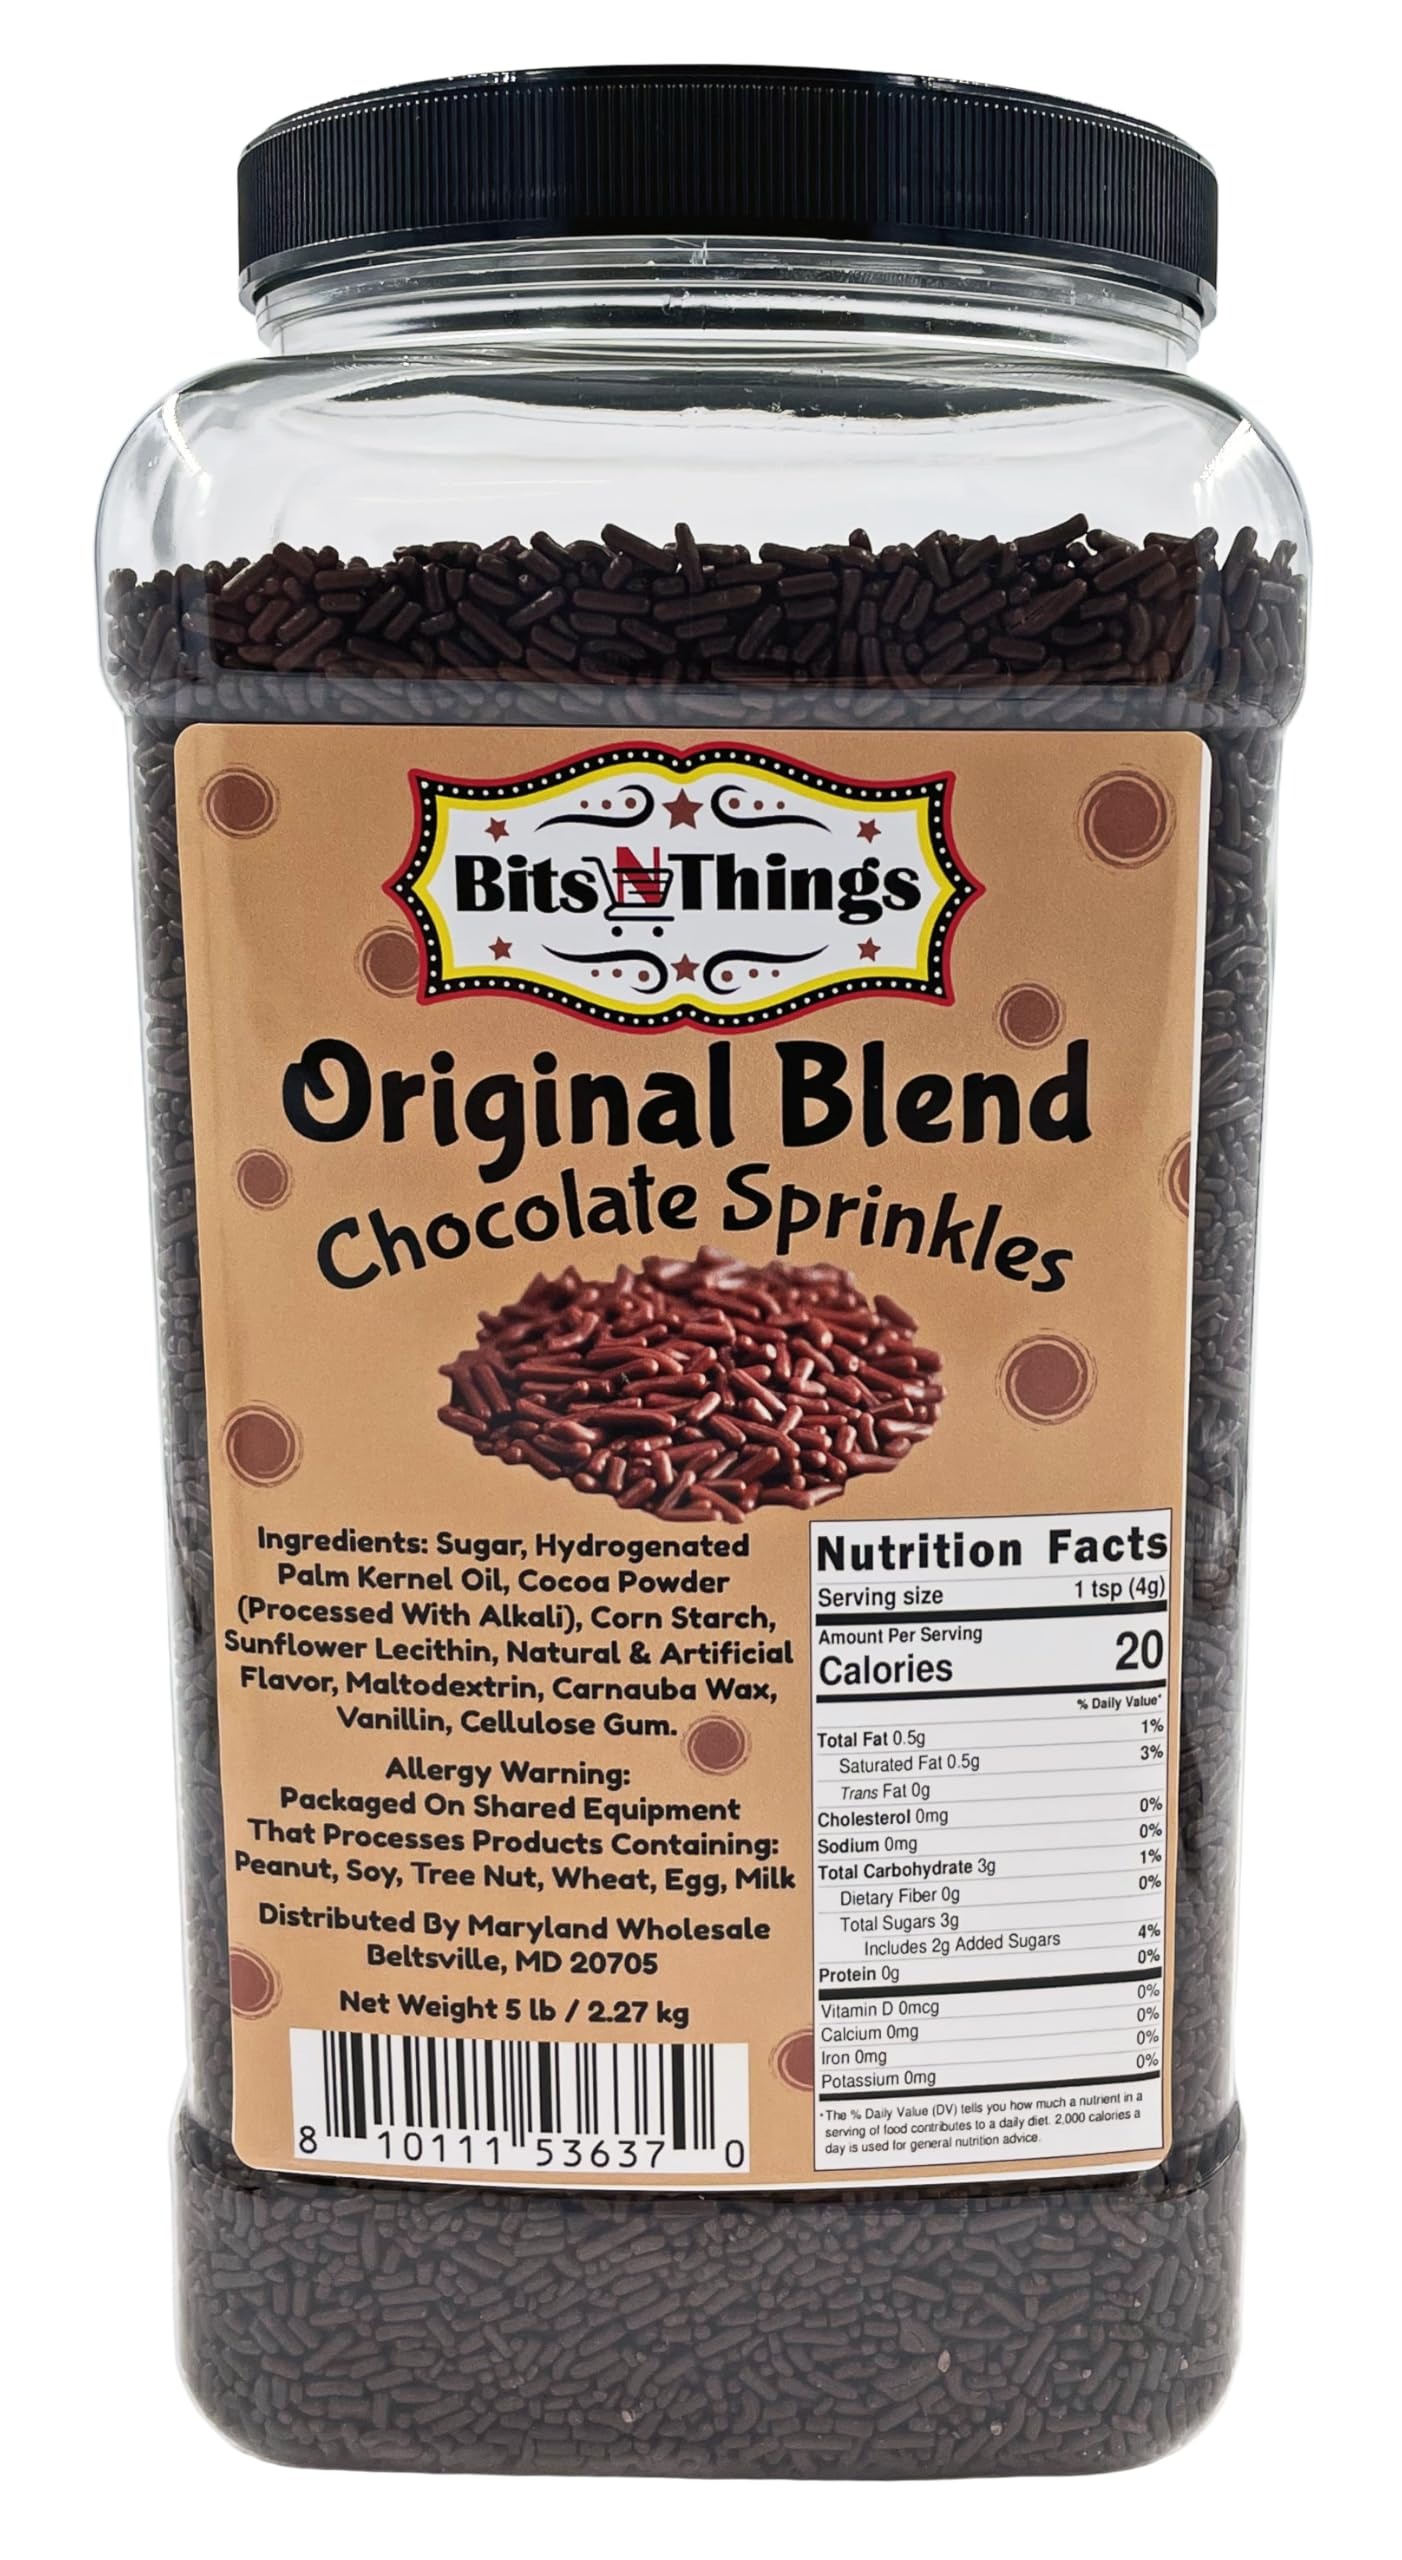
Item Name: Bits N Things Sprinkles | Bulk Pack | Kosher | 5 lb (Chocolate)
Bullet Point 1: Garnish, great for baking or ice cream sundaes
Bullet Point 2: Adds unique texture and sweet flavor to foods
Bullet Point 3: Bulk 5 lb. supply | Kosher
Bullet Point 4: Enhances the look of baked goods or specialty drinks
Product Description: Put the finishing touch on all of your fun and festive baked treats with these sprinkles! Sprinkle these confections atop festive baked goods, use to decorate your house-made waffle cones, or use them to garnish frosted cupcakes. They'll add a pop of color, some sugary sweetness, and a unique texture to any dish. Turn every occasion into a celebration with delicious baked pastries and confections covered in sprinkles! Fun and decorative, these classic sprinkles enhance the overall presentation of any dessert, tempting you back for more.
Value: 80.0
Unit: Ounce

Price: 24.99